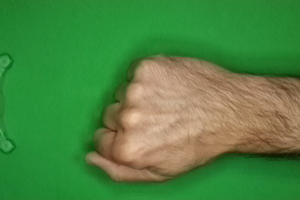
Label: rock